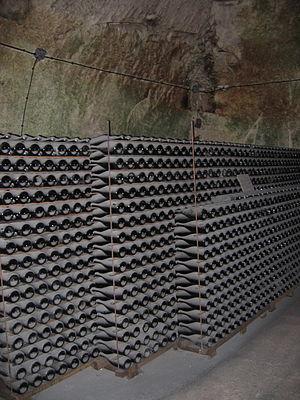
La « méthode traditionnelle » est le procédé utilisé en Champagne pour produire du champagne. C'est aussi la méthode utilisée dans diverses régions françaises pour produire des vins mousseux, en Espagne pour produire du Cava, au Portugal pour produire Espumante et en Italie pour produire Franciacorta. La méthode est connue sous le nom de méthode champenoise, mais les producteurs de champagne ont réussi à faire pression sur l'Union européenne pour restreindre l'utilisation de ce terme au sein de l'UE uniquement aux vins produits en Champagne. Ainsi, les vins d'ailleurs ne peuvent pas utiliser le terme « méthode champenoise » sur les produits vendus dans l'UE, et plutôt le terme « méthode traditionnelle » ou l'équivalent en langue locale. Les vins sud-africains du Cap occidental sont étiquetés avec le terme « Methode Cap Classique ». Certains producteurs de vin dans des pays hors UE peuvent ne pas respecter les lois d'étiquetage de l'UE et utiliser la méthode champenoise ou même «Champagne» sur les étiquettes pour les produits non exportés vers l'UE, mais cette utilisation diminue.